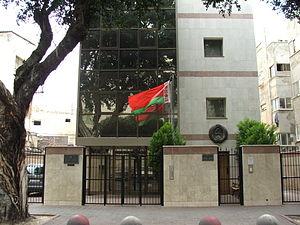
Ambassade de Belarus a Tel Aviv.
Ceci est une liste des représentations diplomatiques de la Biélorussie. La Biélorussie a été la nation la plus désireuse de l'ex-URSS à s'intégrer plus étroitement et à renouer avec les anciens États soviétiques, et cela se reflète dans l'emplacement de ses représentations.